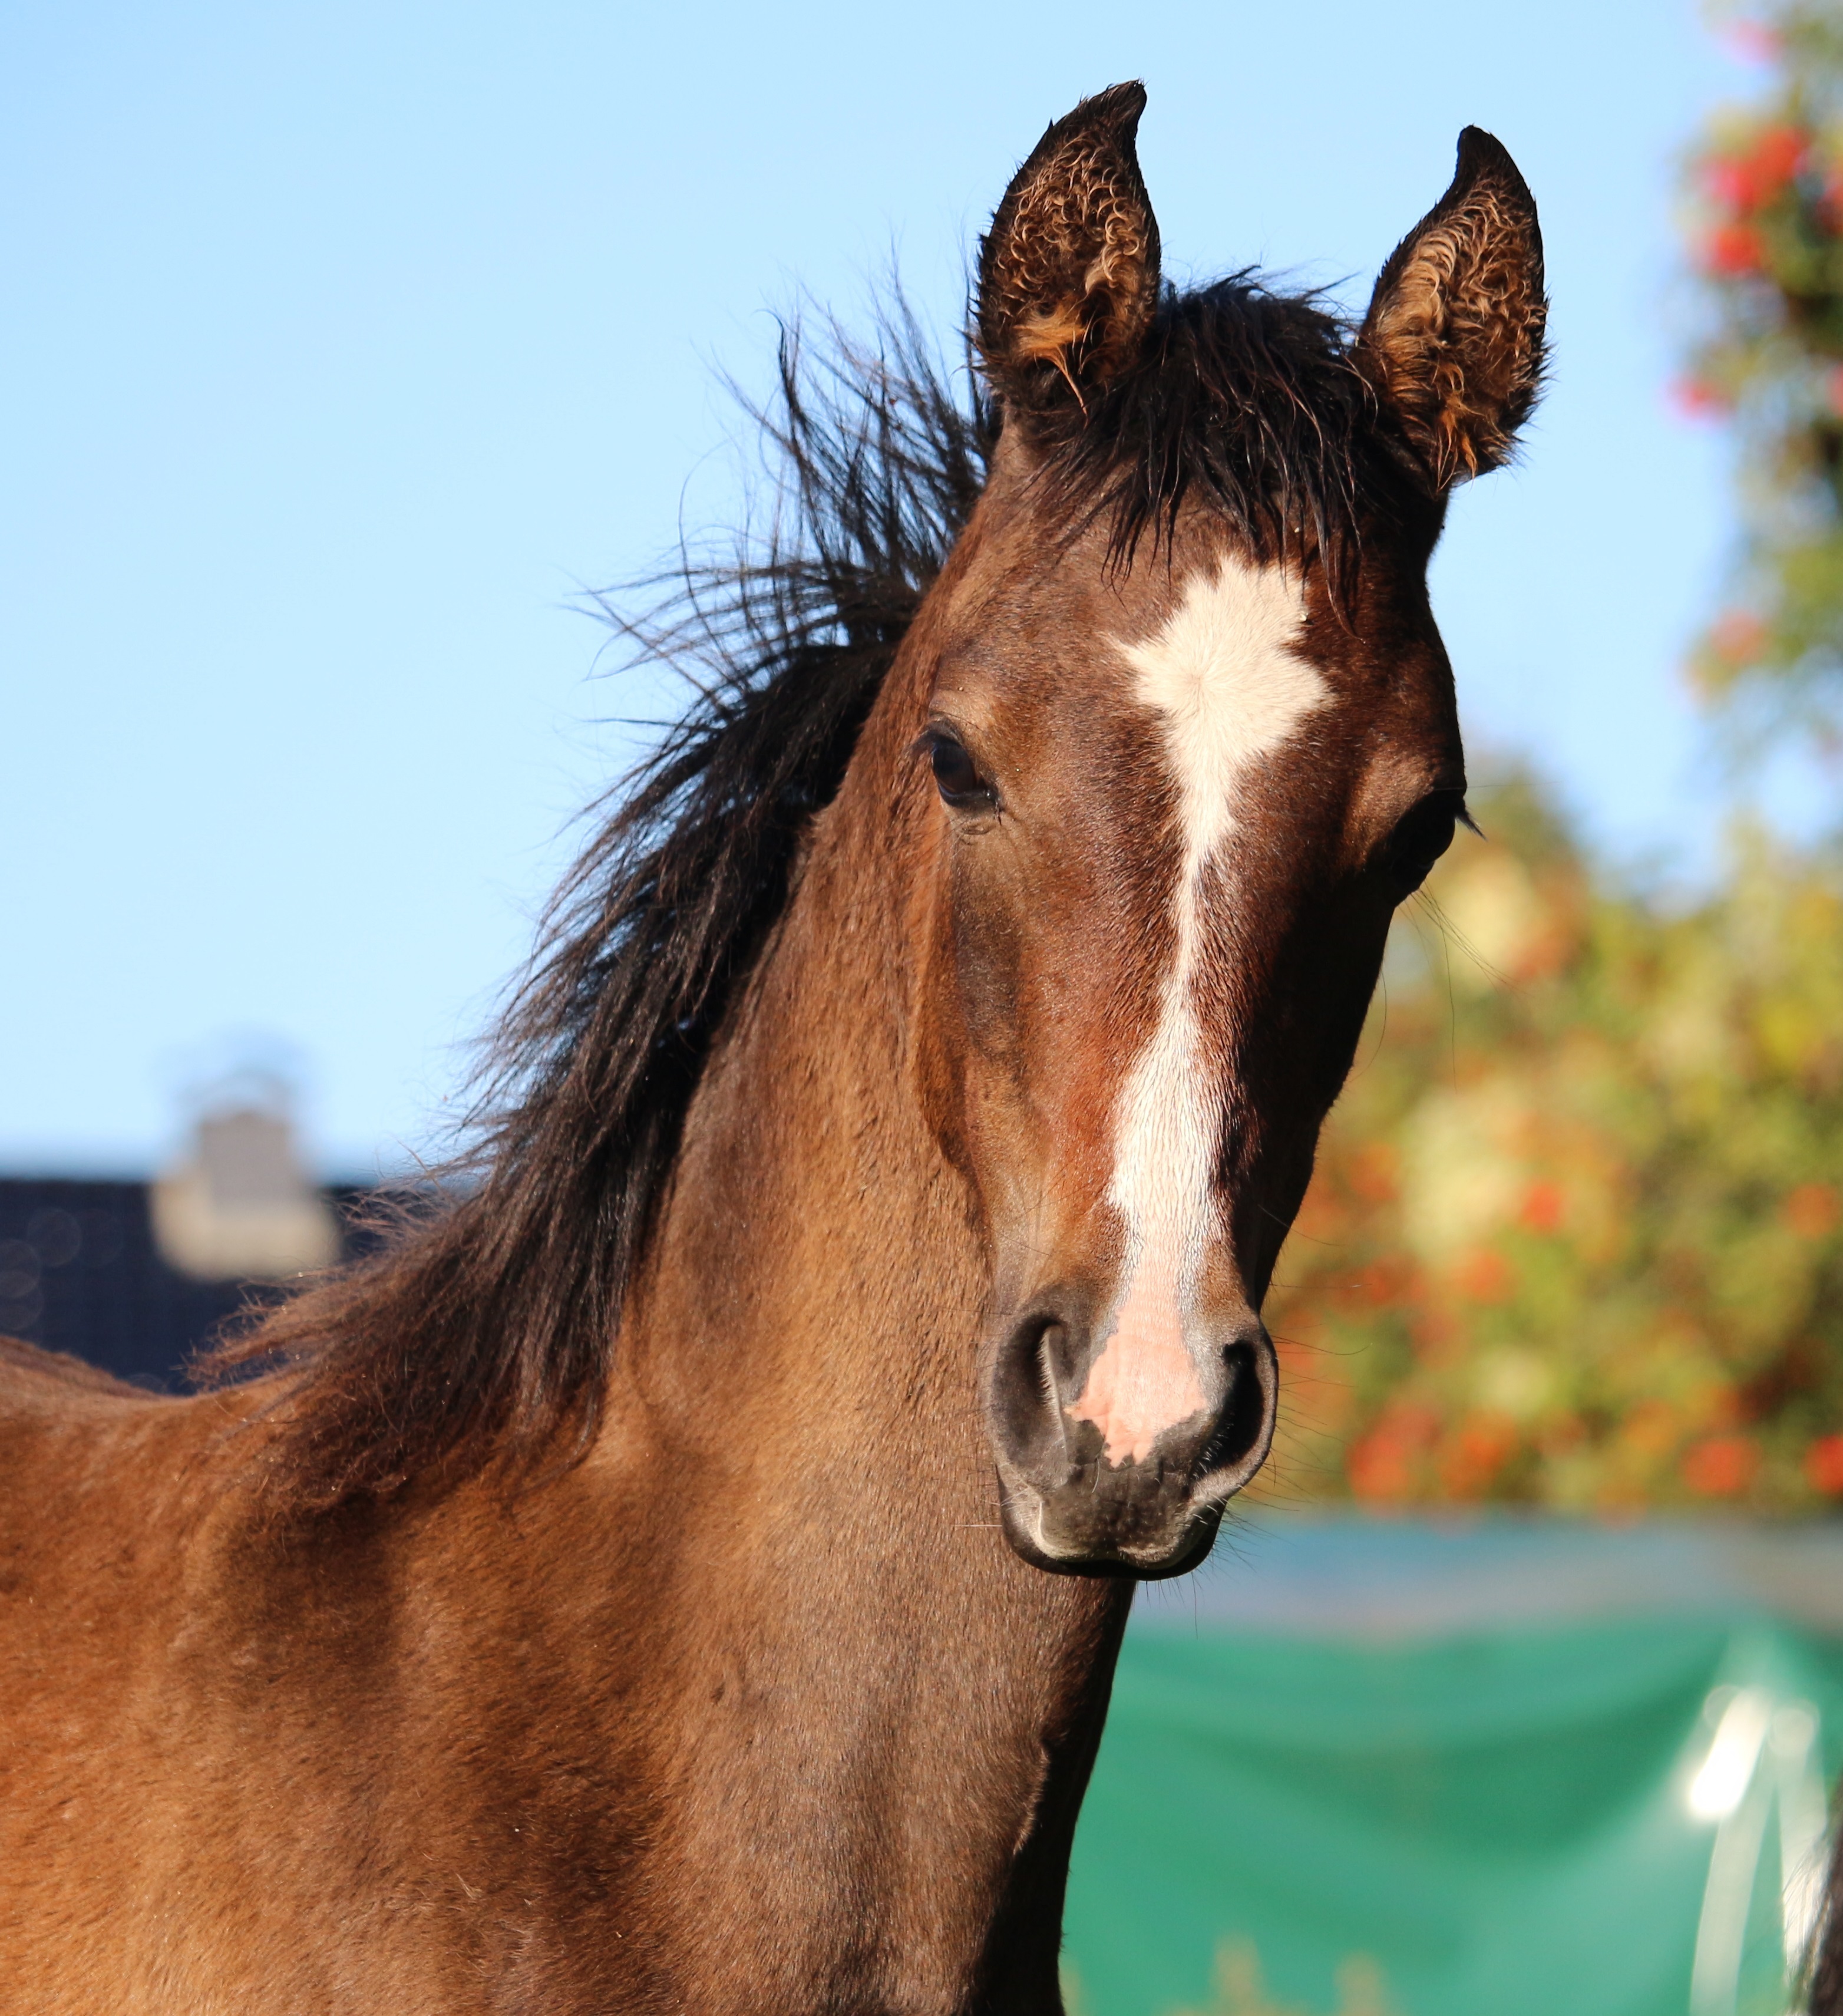
horse, autumn, mammal, stallion, mane, vertebrate, mare, foal, colt, thoroughbred arabian, brown mold, keck, horse like mammal, mustang horse